The Dado Center for Interdisciplinary Military Studies

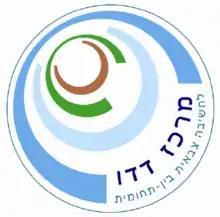
Center's Logo

The Dado Center for Interdisciplinary Military Studies is a military studies department of the Israel Defense Forces aimed at operational level of war activities.